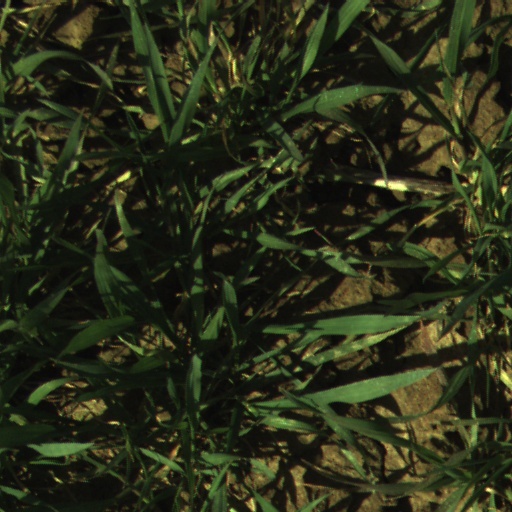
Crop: wheat